Ajaysinh Chauhan

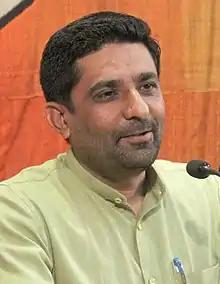
Ajaysinh Chauhan at Gujarat Vishwakosh Trust, 11 May 2019

Ajaysinh Chauhan is a Gujarati writer and critic from Gujarat, India. He was a registrar of the Gujarat Sahitya Akademi and an editor of its organ, "Shabdasrishti".